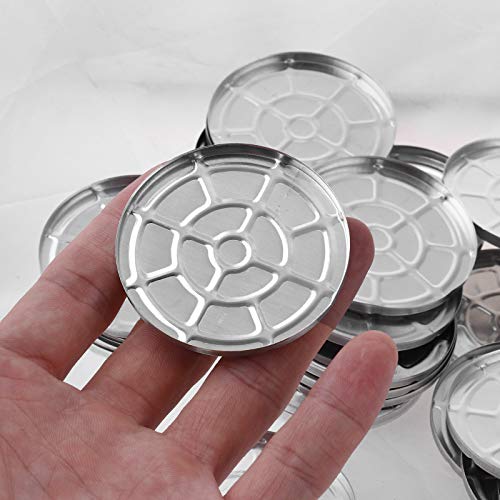
Label: metal